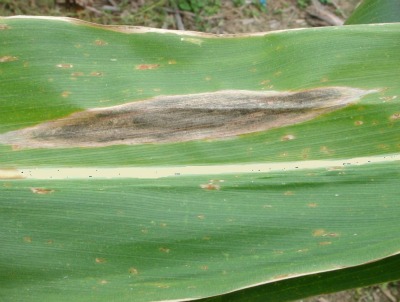
Labels: Corn leaf blight